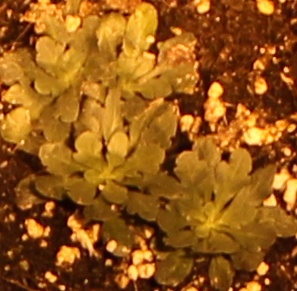
Label: Horseweed